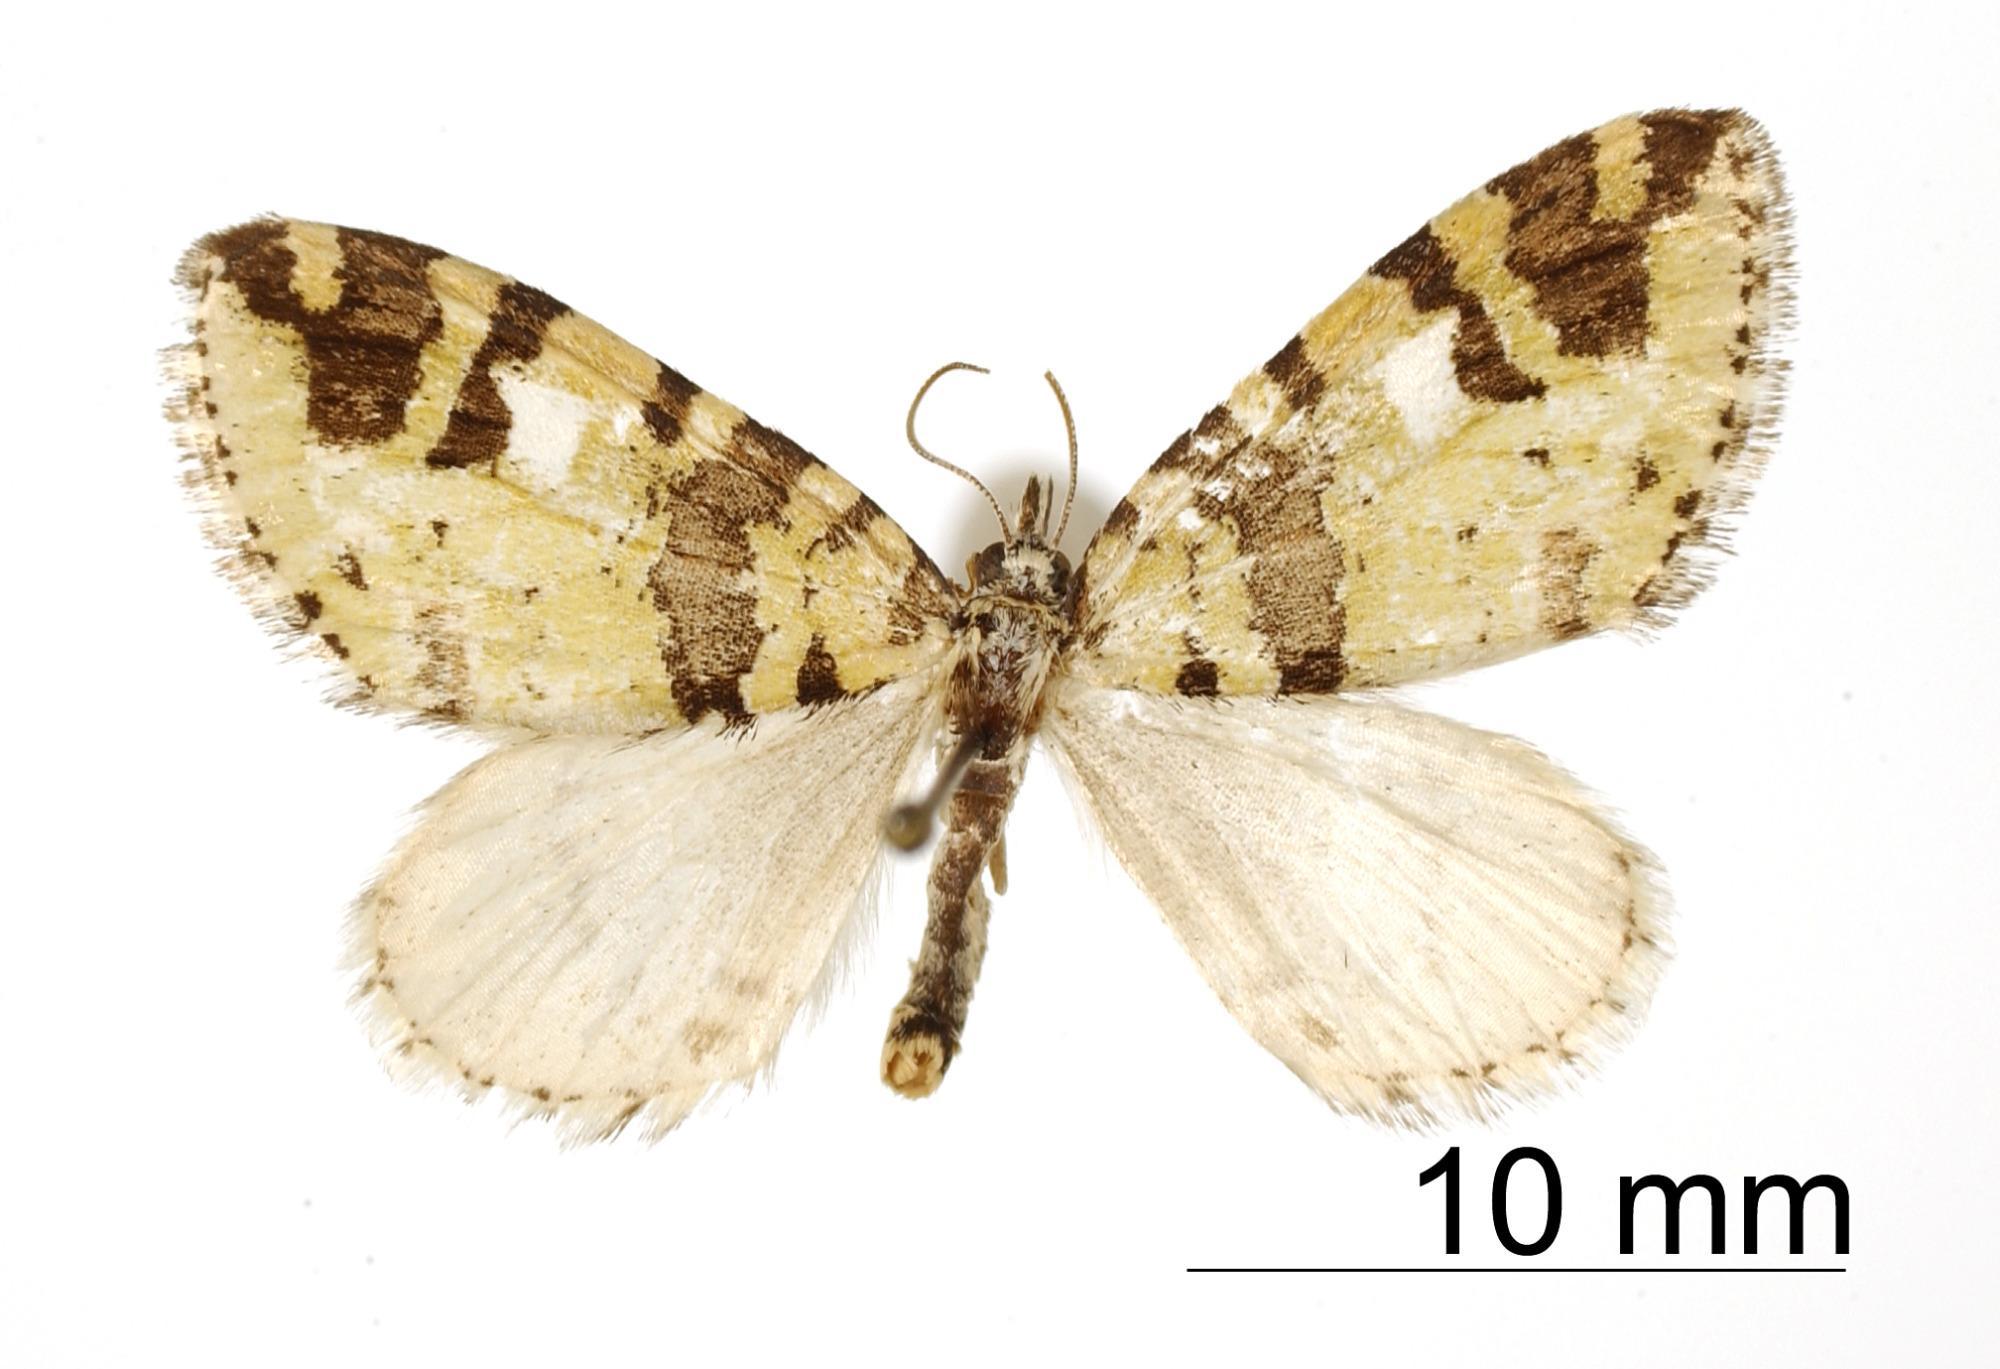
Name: Hydriomena ulfrida
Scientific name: Hydriomena ulfrida Schaus, 1922
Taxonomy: Animalia, Arthropoda, Insecta, Lepidoptera, Geometridae, Larentiinae
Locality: Popocateptl Park, Mexico